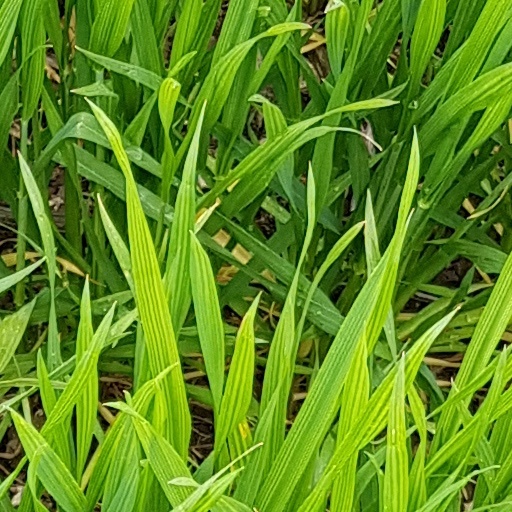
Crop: wheat